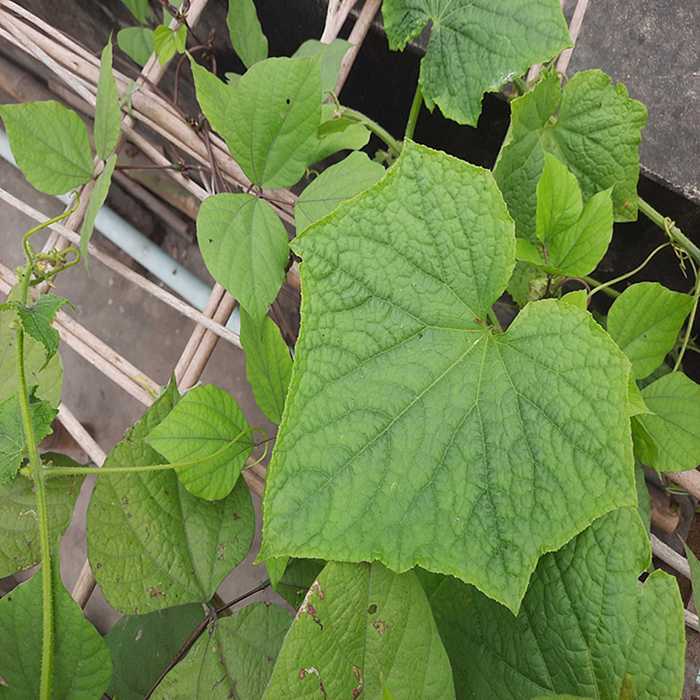
Plant: Cucumber
Label: Fresh leaf